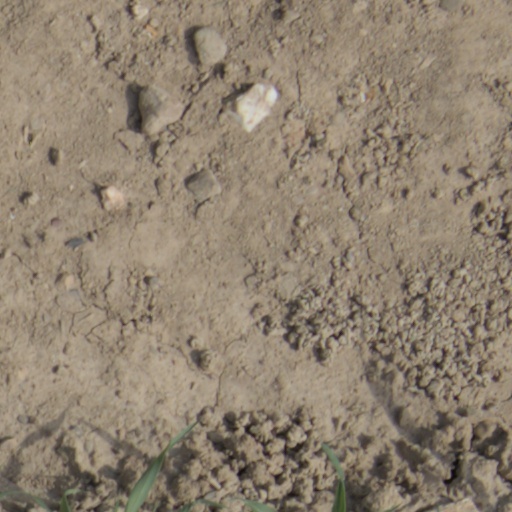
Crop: wheat